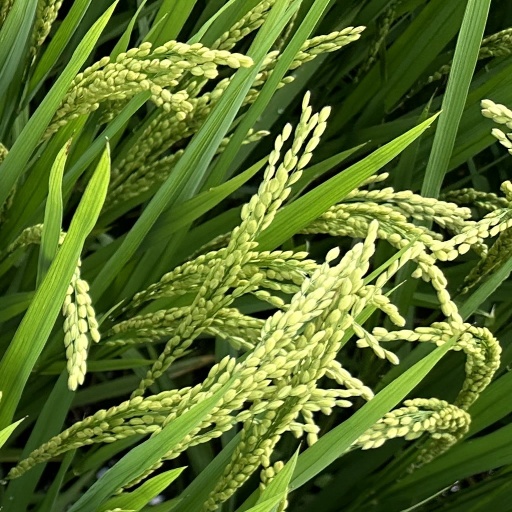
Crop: rice